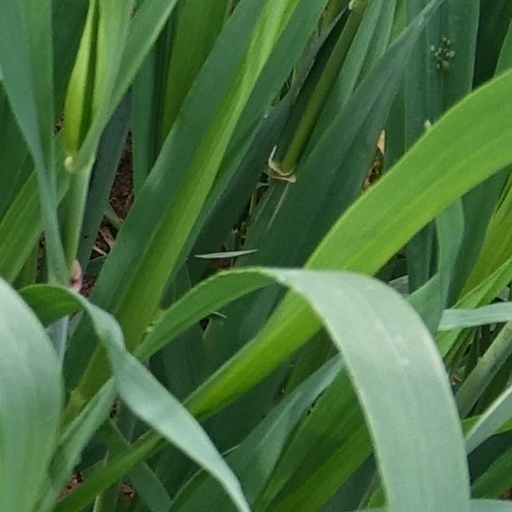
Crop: wheat